Fontbrégoua Cave

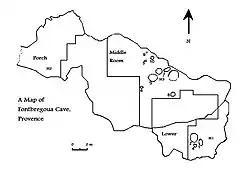
Map of Fontbrégoua Cave interior

Fontbrégoua Cave is an archaeological site located in Provence, Southeastern France. It was used by humans in the fifth and fourth millennia BCE, in what is now known as the Early and Middle Neolithic. A temporary residential site, it was used by Neolithic agriculturalists as a storage area for their herds of goats and sheep, and also contained a number of bone depositions, containing the remains of domestic species, wild animals, and humans. The inclusion of the latter of these deposits led the archaeological team studying the site to propose that cannibalism had taken place at Fontbrégoua, although other archaeologists have instead suggested that they represent evidence of secondary burial.